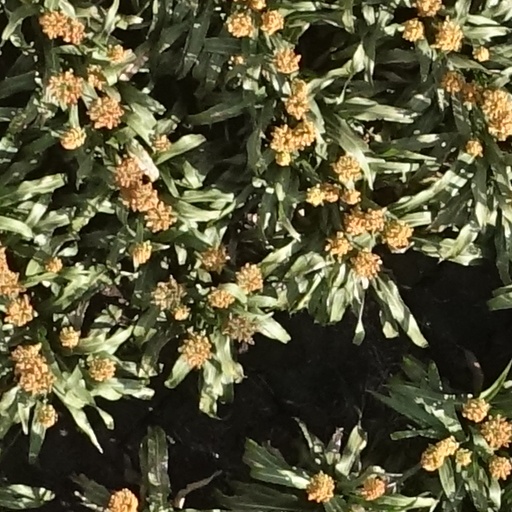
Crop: sorghum